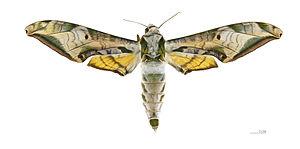
Protambulyx goeldii est une espèce d'insectes lépidoptères de la famille des Sphingidae, sous-famille des Smerinthinae, tribu des Ambulycini et du genre Protambulyx.